Ushuaia

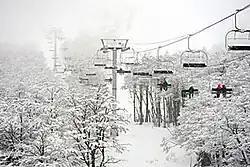
Cerro Castor Ski Resort

As in most of Argentina, football is a popular sport in Ushuaia, and in 2010 the TV show "FIFA Futbol Mundial" did a story about the sport's development in this locality. In 2015 Ushuaia hosted the first PATHF Snow Handball Panamerican Championship.